Miguel Ortiz Berrocal

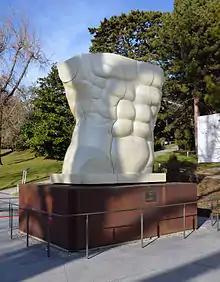
"Citius, Altius, Fortius", at the entrance to the Olympic Museum in Lausanne

In 1991 Berrocal received a commission to produce three monumental works for the Spanish celebrations of 1992. The 1992 celebrations were the Exposición Universal in Seville, the Olympics in Barcelona, and the nomination of Madrid as Cultural Capital of Europe. As a result, he produced "Doña Elvira", a sculpture intended for the Auditorium on the Isla de la Cartuja in Seville; "Manolona", a sculpture erected in the Parque Juan Carlos I in Madrid; and "Citius, Altius, Fortius", a torso 4 metres high, presented at the Exposición Universal in Seville, before being moved to its final site at the entrance to the Olympic Museum in Lausanne in 1993. He was nominated as a Goodwill Ambassador for UNESCO. In response to technical difficulties encountered when making his monumental sculptures, Berrocal carried out research into new materials and techniques, not hesitating to turn to the most highly specialised industrial sectors in order to learn avant-garde technologies. For example, the three monumental works produced in this period were made using Kevlar and carbon fibre. The application of technologies never before used for artistic purposes like sculpture, is significant in terms of the profound symbiosis between art, science and technology that had always accompanied Berrocal’s sculptural research.